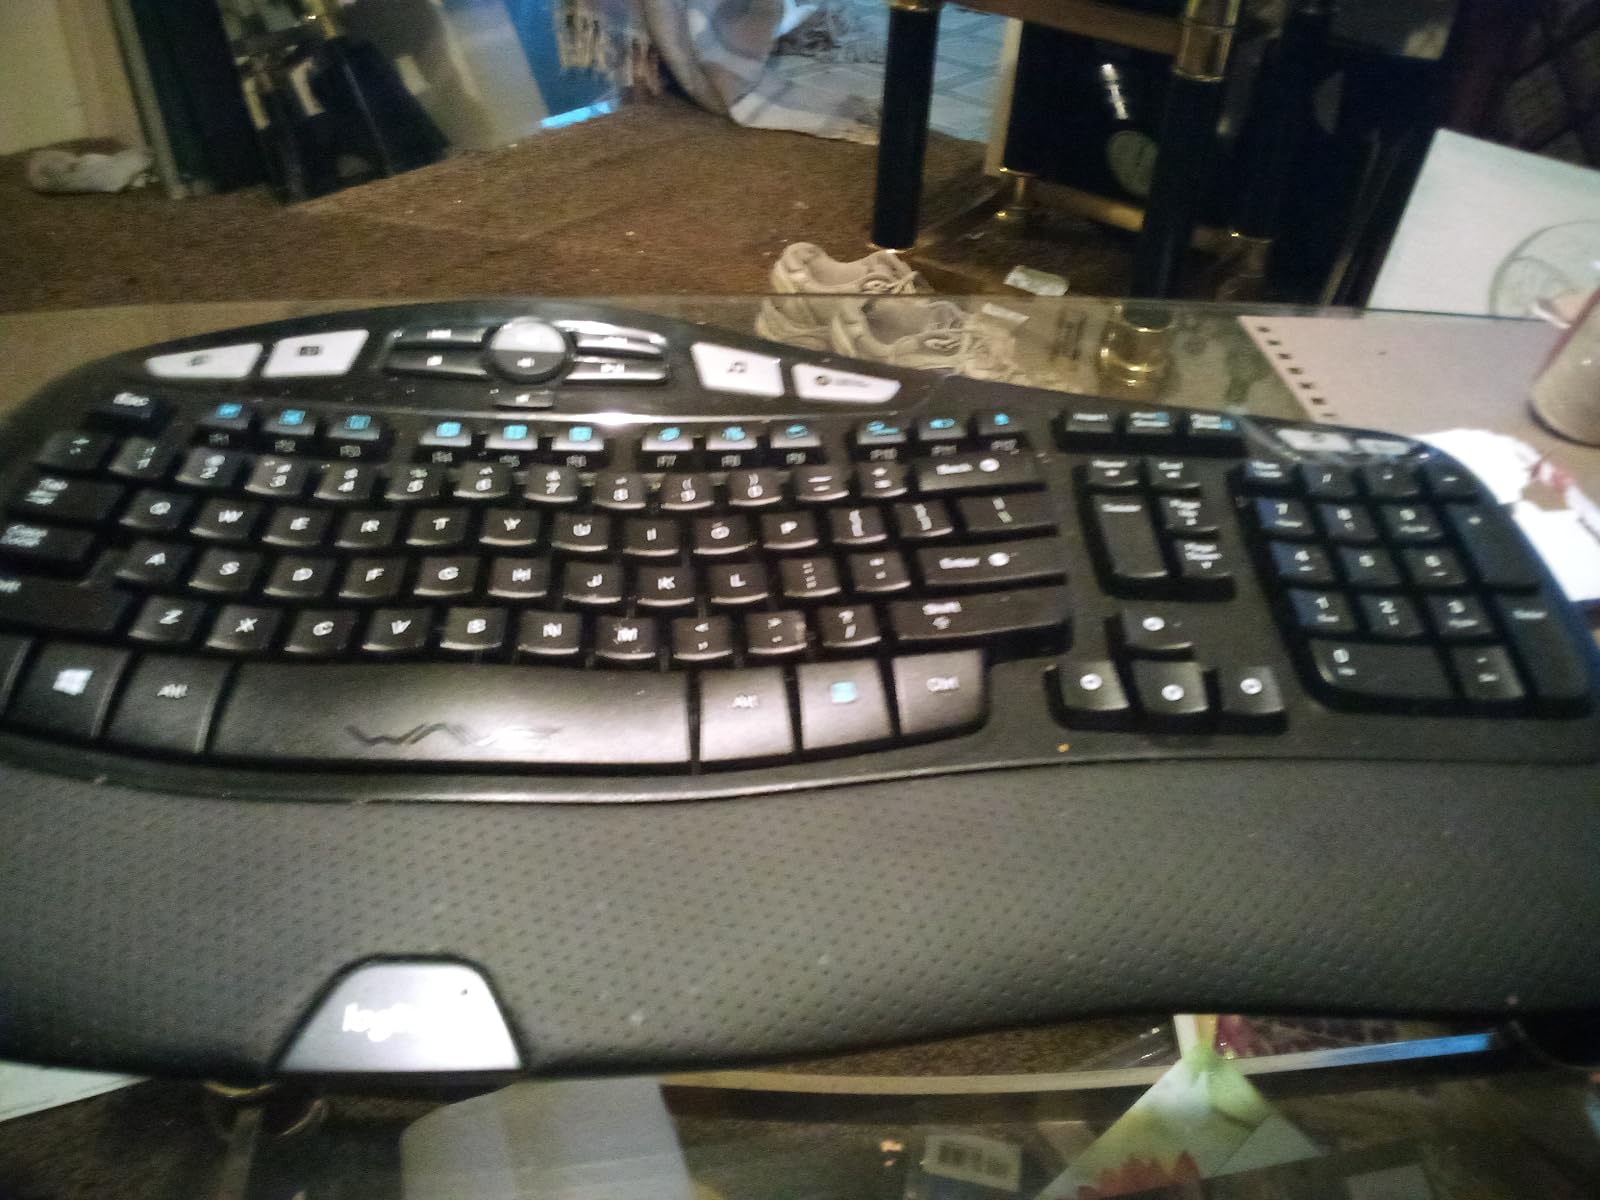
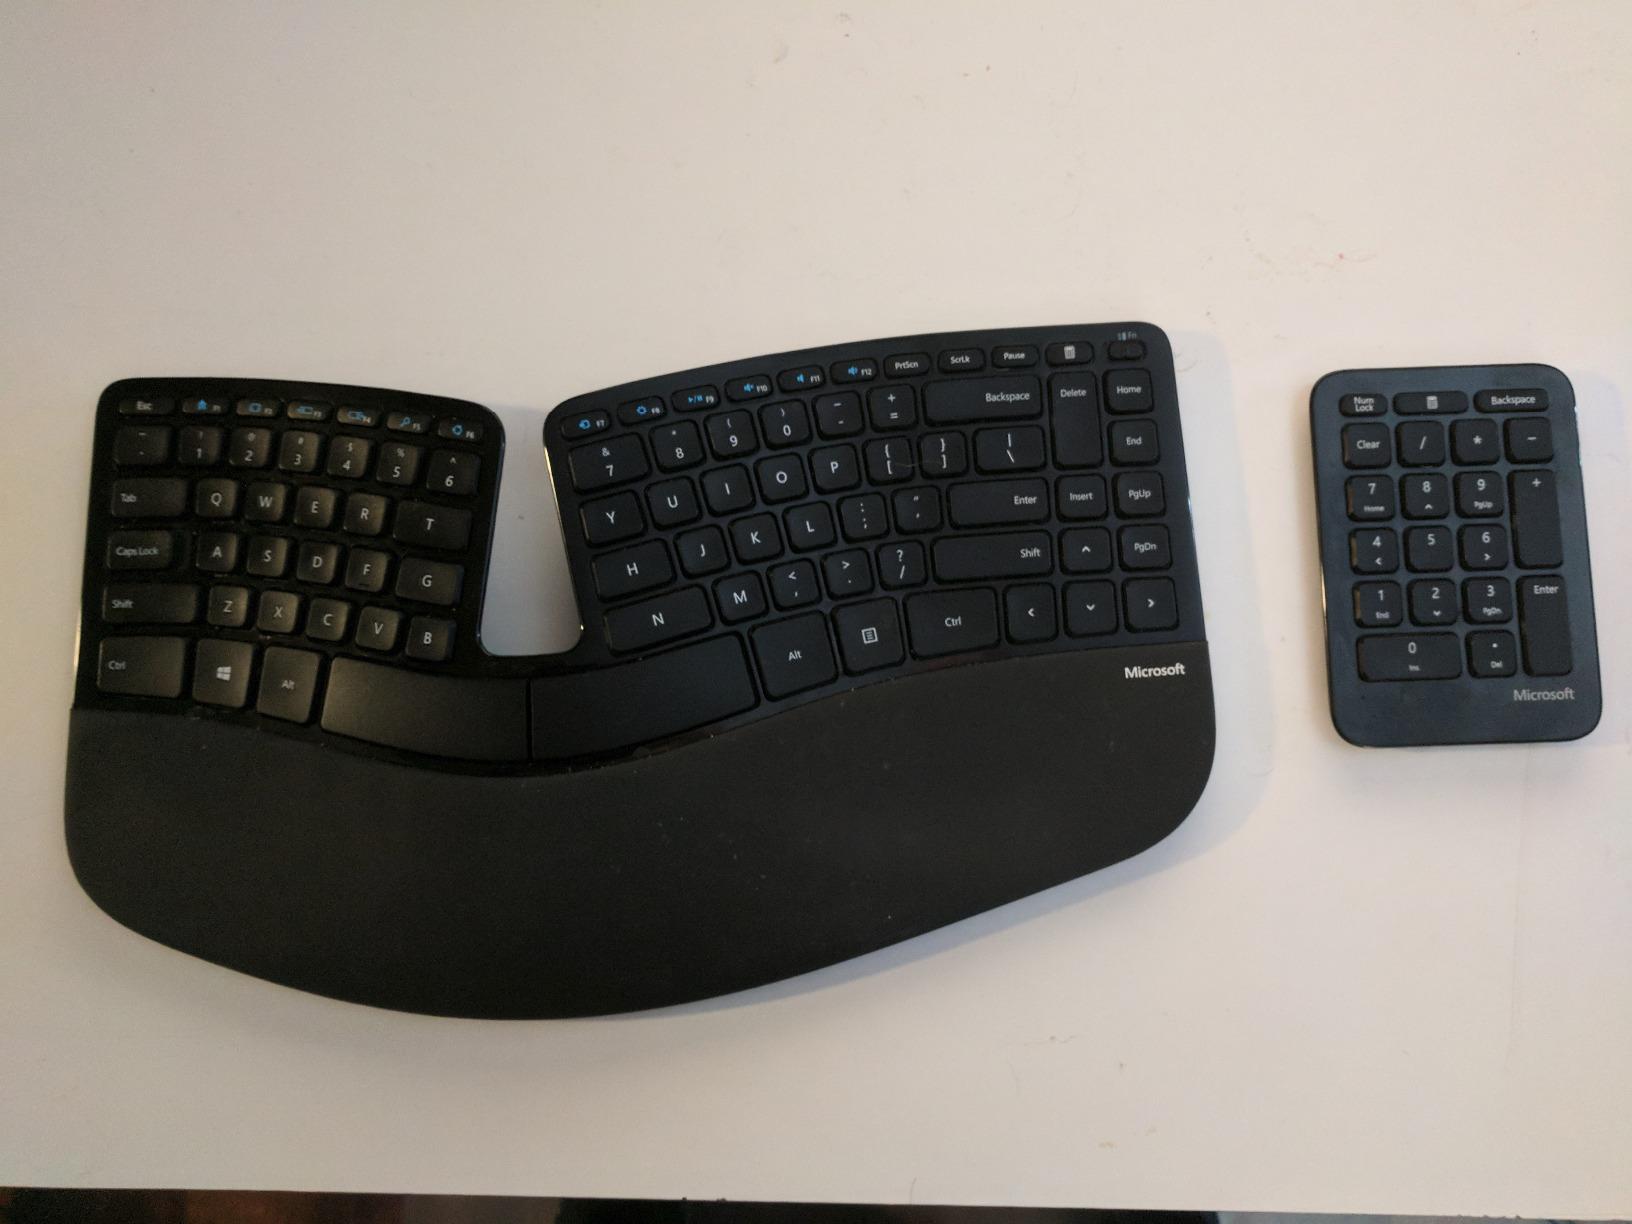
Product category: keyboard
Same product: no